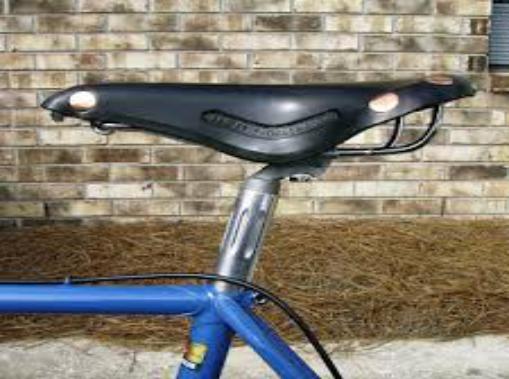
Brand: Brooks Saddle
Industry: Transportation